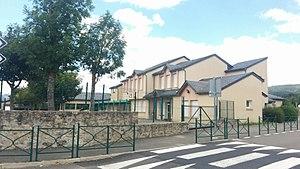
L'école ( primaire ) des Chazelles
Montrodat est une commune française située dans le département de la Lozère en région Occitanie.